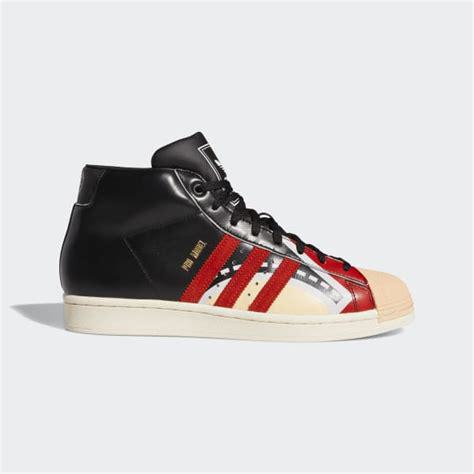
Brand: Adidas
Model: Pro Model